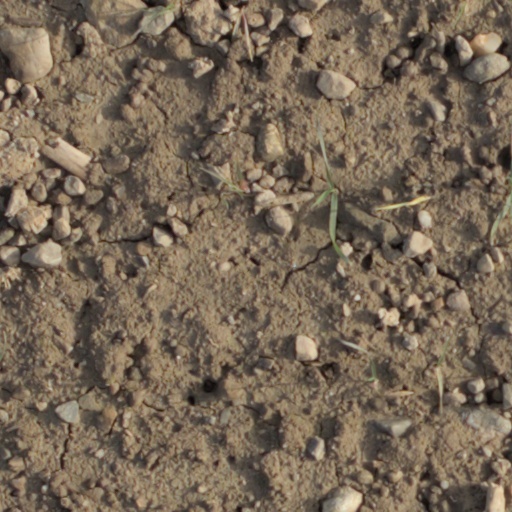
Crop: wheat